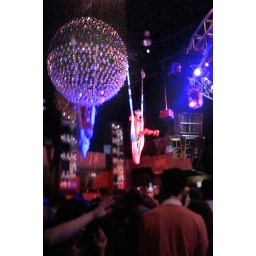
when you're eating pigs in blankets. and watching girls in blankets.